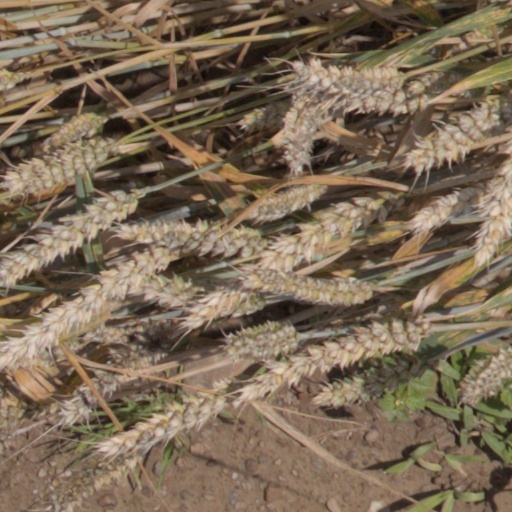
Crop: wheat